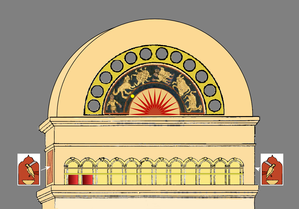
Photo-montage pour un essai de restitution de l'horloge de Ridwan.
Les horloges hydrauliques arabes sont les héritières des horloges hydrauliques de l'Antiquité gréco-romaine. s'inspirant des principes et applications décrits, entre autres, par Philon de Byzance et Héron d'Alexandrie, leurs mécanismes ingénieux seront repris et perfectionnés à l'époque médiévale, souvent sous une forme ludique, par des érudits tels les frères Banou Moussa et surtout par Al-Jazari.